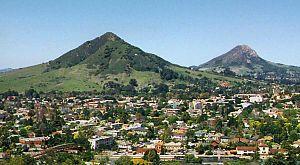
San Luis Obispo est une ville de l'État de Californie, aux États-Unis. La municipalité, aussi appelée SLO, est le siège du comté de San Luis Obispo et est près de l'université d'État polytechnique de Californie. D'après le recensement de 2010, sa population est de 45 119 habitants. Établie au cœur de la vallée des Santa Lucia Mountains, San Luis Obispo doit sa création et son développement à la San Luis Obispo Mission de Tolosa, dont la fondation par le père Junípero Serra remonte à 1772.